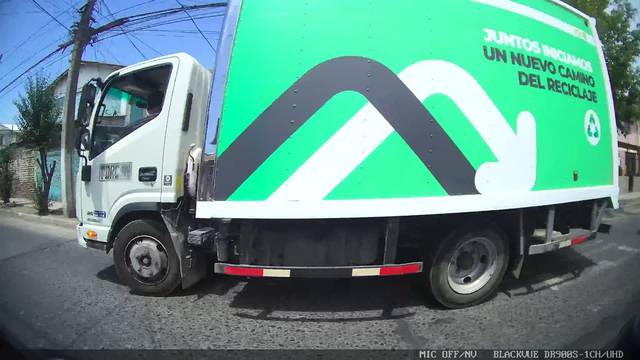
Region: Chile
Coordinates: -33.501, -70.684